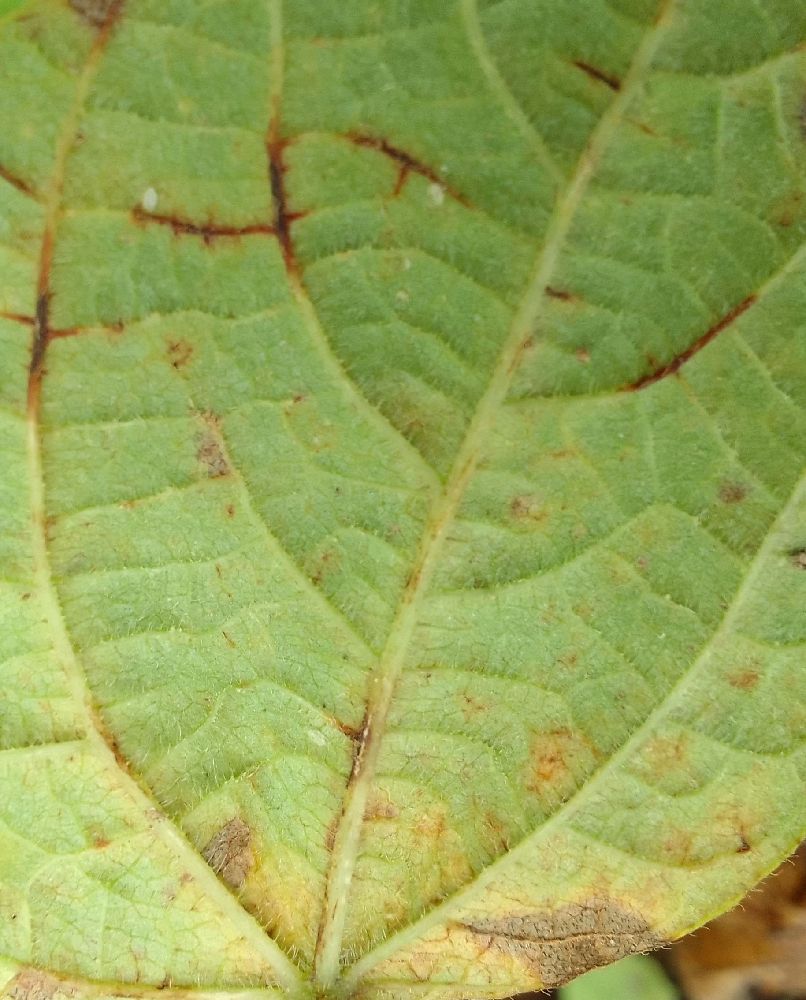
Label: anthracnose